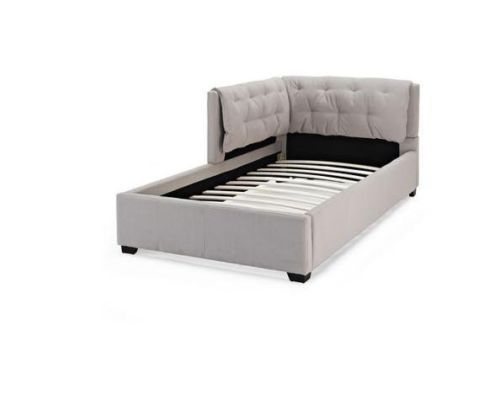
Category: sofa